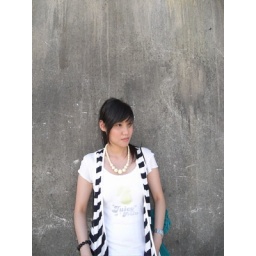
my girl against wall